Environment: lab
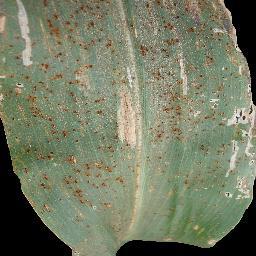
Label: common_rust